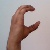
The image shows a hand gesture representing the letter 'C' in Indian Sign Language.